La Neuveville railway station

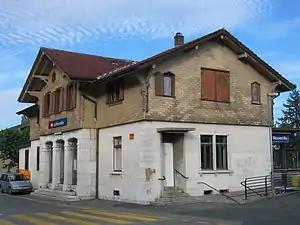
The station building in 2003

La Neuveville railway station is a railway station in the municipality of La Neuveville, in the Swiss canton of Bern. It is an intermediate stop on the standard gauge Jura Foot line of Swiss Federal Railways.